Skellig Michael

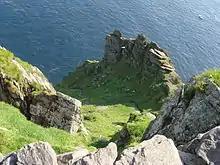
View of the south steps

The largest hut, known as cell A, has a floor area of 14.5 × 3.8 metres, and is 5 metres high. Like the other huts, its internal walls are straight before narrowing to accommodate its dome roof. Protruding stones in the interior, acting as pegs, are placed at about 2.5 metres to support the roof, and in some instances may have supported upstairs living quarters. Protruding stones on the exterior most likely acted as anchors for thatch roofing. Some cells contain recesses that may have been formed to contain cupboards. The main oratory is boat-shaped, and measures 3.6 × 4.3 metres. It has an altar a small window on its eastern wall. The small oratory is situated on its own terrace, at a relative distance from the main complex. It measures 2.4 × 1.8 × 2.4 metres and contains a low door (0.9 × 0.5 metres) and a comparatively large, one-metre-high window on its north-eastern wall.